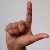
The image shows a hand gesture representing the letter 'L' in Indian Sign Language.